Nenagh Arts Centre

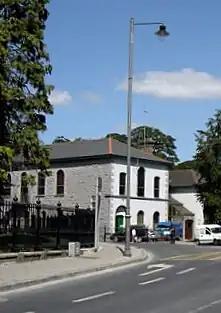
Nenagh Arts Centre

Nenagh Arts Centre, formerly known as Nenagh Town Hall, is a municipal building in Banba Square, Nenagh, County Tipperary, Ireland. The building, which was used as the local town hall, now accommodates an arts centre.